Agustín Delgado

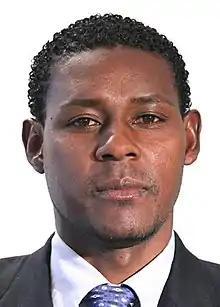
Delgado in 2016

Agustín Javier Delgado Chalá (born 23 December 1974) is an Ecuadorian politician and former professional footballer who played as a forward. Nicknamed "El Tín", he was the all-time top scorer for the Ecuador national team with 31 goals in 71 games before being overtaken by Enner Valencia. Delgado played professional club football in Ecuador, Mexico and England.